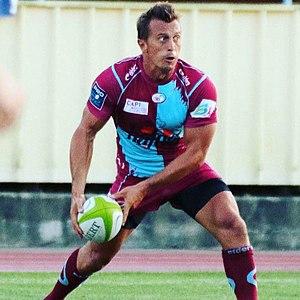
Jean-François Coux, né le 23 décembre 1980 à Grenoble, est un joueur de rugby à XV français. Il a joué en équipe de France et au sein des clubs de Bourgoin-Jallieu, Agen, Oyonnax et Valence Romans. Il se reconvertit ensuite en tant qu'entraîneur, auprès de Valence Romans.
Vinay est une commune française située dans le département de l'Isère, en région Auvergne-Rhône-Alpes.
‌
L'Union sportive de Vinay, couramment abrégé USV, est un club français de rugby à XV situé à Vinay en Isère.